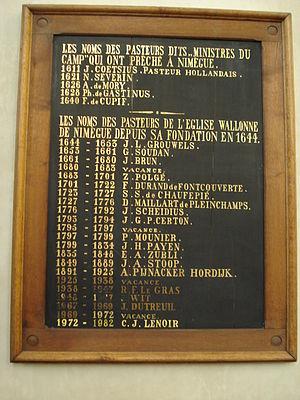
Une église wallonne est une église réformée néerlandaise et de façon moindre allemande, dont les membres avaient fui les Pays-Bas méridionaux, l'actuelle Belgique et le nord de la France, lors du premier refuge. Lors du deuxième refuge protestant, des huguenots français ont rejoint les communautés wallonnes, notamment les pasteurs Pierre Jurieu et Pierre Bayle. La langue usuelle des églises wallonnes est jusqu'à aujourd'hui le français. Les membres de ces églises sont appelés réformés wallons